New Mexico State University

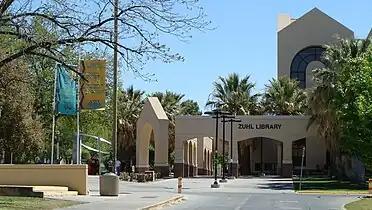

NMSU has two major libraries on the main campus, Branson Hall Library and Zuhl Library. Both libraries have a total collection of more than 1 million volumes.